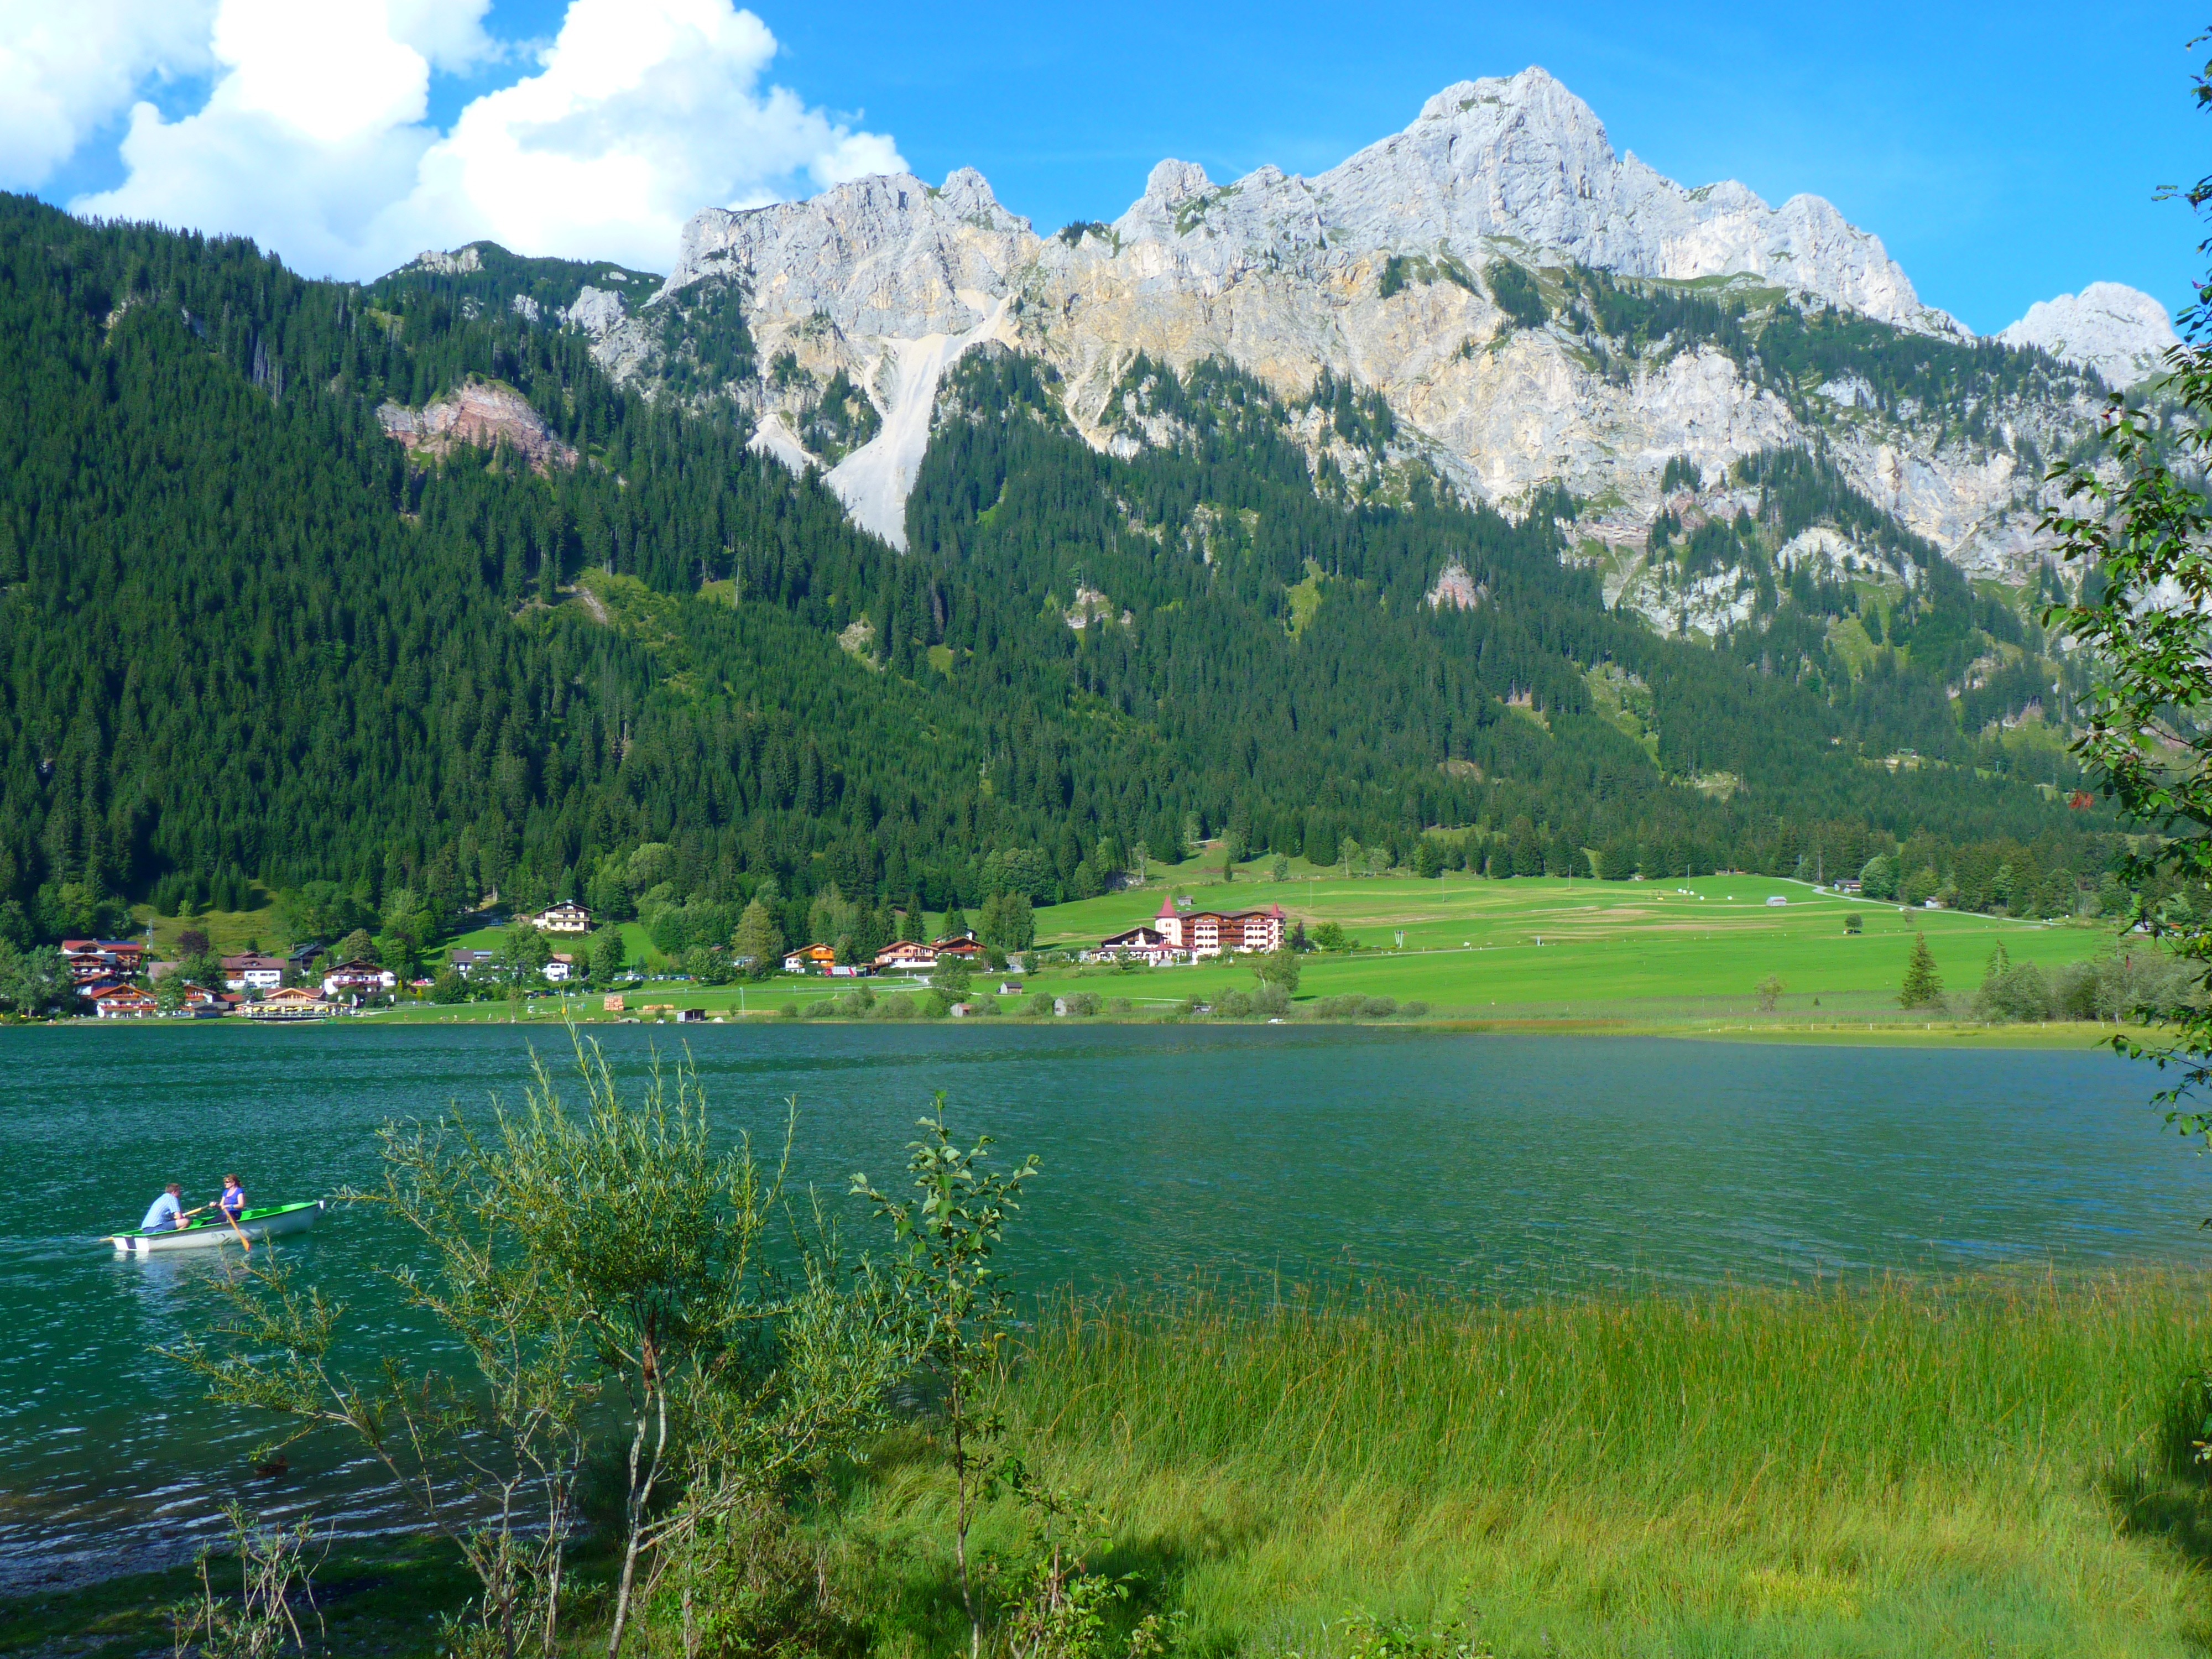
landscape, water, nature, wilderness, mountain, meadow, lake, valley, mountain range, alpine, fjord, reservoir, national park, body of water, mountains, alps, plateau, bergsee, loch, waters, ecosystem, haller, tarn, nature reserve, haldensee, tannheimertal, red fl h, mountainous landforms